Casa Batlló

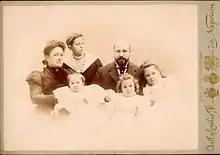
The Batlló family

The building that is now was built in 1877, commissioned by Lluís Sala Sánchez. It was a classical building without remarkable characteristics within the eclecticism traditional by the end of the 19th century. The building had a basement, a ground floor, four other floors and a garden in the back.